Samuelu Teo

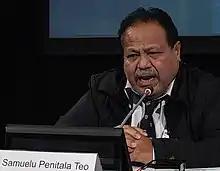
Teo in 2022

Samuelu Penitala Teo (24 November 1957 – 13 November 2024) was a Tuvaluan politician. He was the son of Fiatau Penitala Teo who was appointed as the first Governor General of Tuvalu (1978–1986) following independence from Great Britain. Samuelu Teo himself served as the Acting Governor-General of Tuvalu from January until 28 September 2021. He had succeeded Acting Governor-General Teniku Talesi and remained in office until the Rev. Tofiga Vaevalu Falani was sworn in as the 10th Governor-General in September 2021.